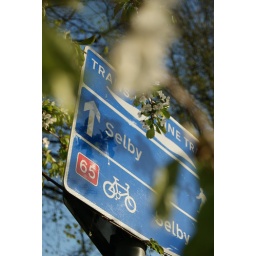
This sign is between Rowntrees park &amp;amp; Millenium bridge by the river ouse in york ..